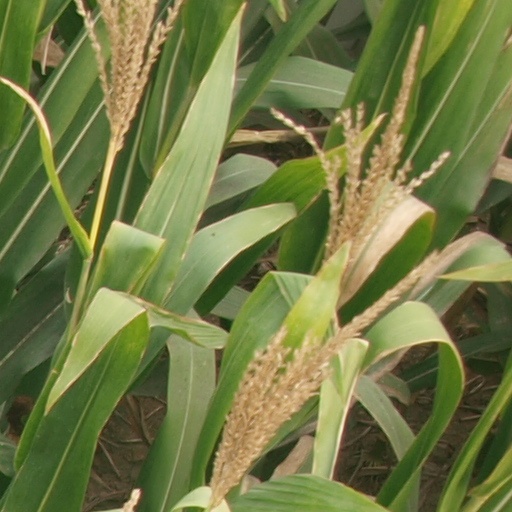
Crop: maize; corn